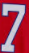
Number: 7